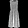
Label: Dress